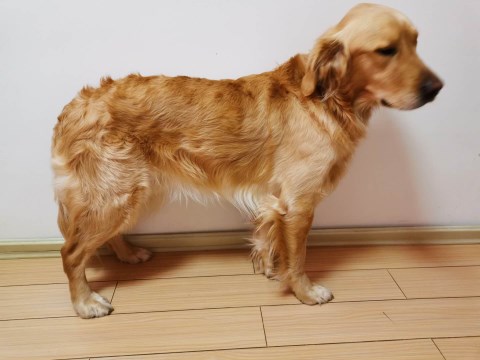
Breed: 5355-n000126-golden_retriever